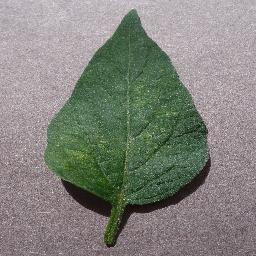
Label: Tomato___Spider_mites Two-spotted_spider_mite